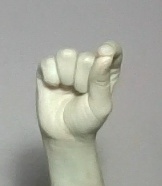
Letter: fa